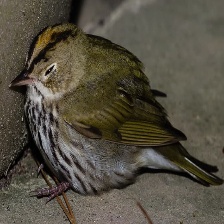
Species: OVENBIRD
Scientific name: SEIURUS AUROCAPILLA